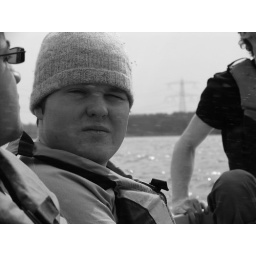
taken by marjolein, on the lake in front of my house